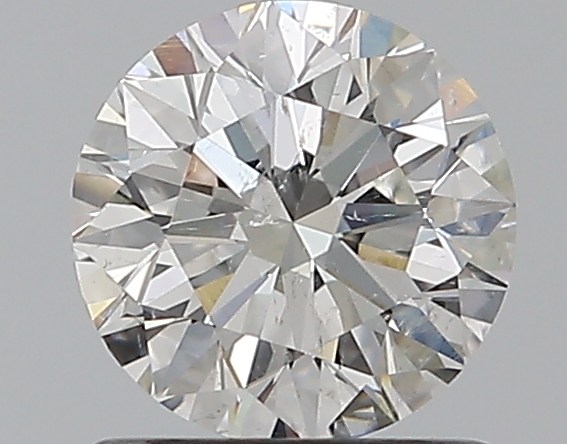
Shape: round
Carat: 1
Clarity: SI2
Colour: G
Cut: VG
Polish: EX
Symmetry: EX
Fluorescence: N
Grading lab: GIA
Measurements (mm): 6.29 x 6.33 x 3.99